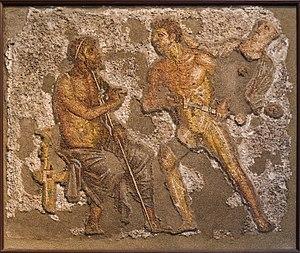
Achille et Agamemnon, scène du chant I de l’Iliade, mosaïque romaine (musée archéologique national de Naples, provenant de la maison d'Apollon à Pompéi). Italiano: Achille affronta Agamennone, mosaico romano, dalla Casa di Apollo a Pompei (VI, 7, 23). Oggi al Museo Archeologico Nazionale di Napoli, col numero d'inventario 10006.